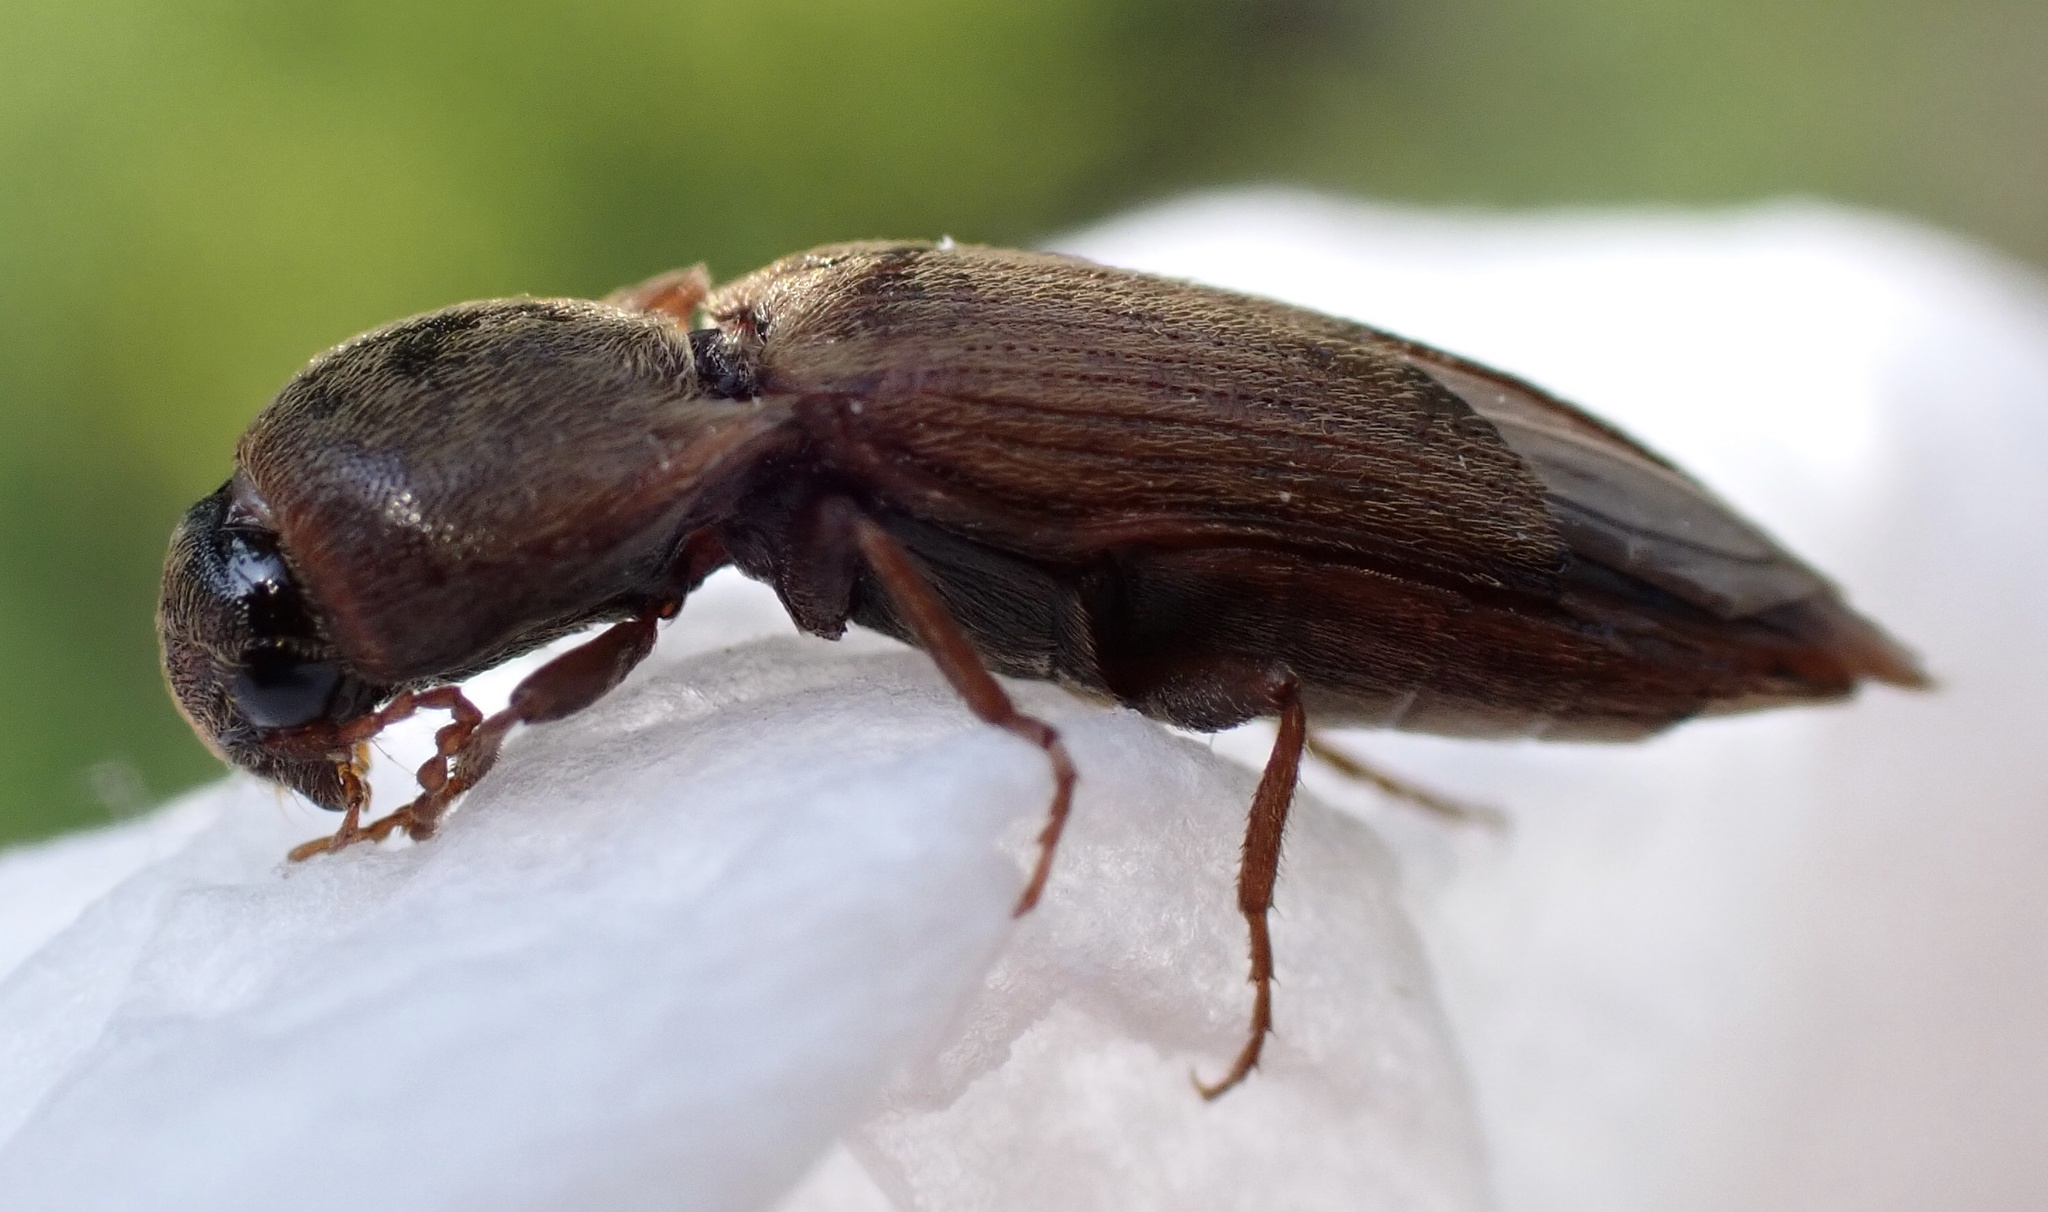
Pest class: clickbeetles_wireworms